Sammy Sheik

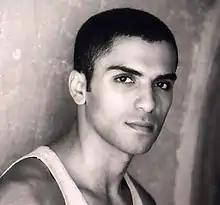
Sheik in 2013

Sammy Sheik (Arabic: سامي الشيخ; born November 15, 1981) is an Egyptian-American actor. He is best known for playing the role of "Mustafa" in Clint Eastwood's 2014 war drama film "American Sniper".